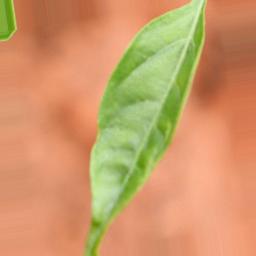
Label: healthy